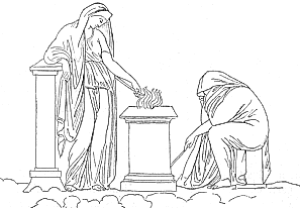
Scène de pyromancie.
La pyromancie est une pratique divinatoire qui s'appuie sur l'aspect des flammes du feu. Le phénomène peut-être comparé à la pyrokinésie. L'empyromancie ou pyromancie a été inventée par les Grecs à Amphiaraos, site oraculaire en Orient très connu depuis l'époque mycénienne, où le feu était symbole de divinité. On repère deux types de pratiques distinctes :